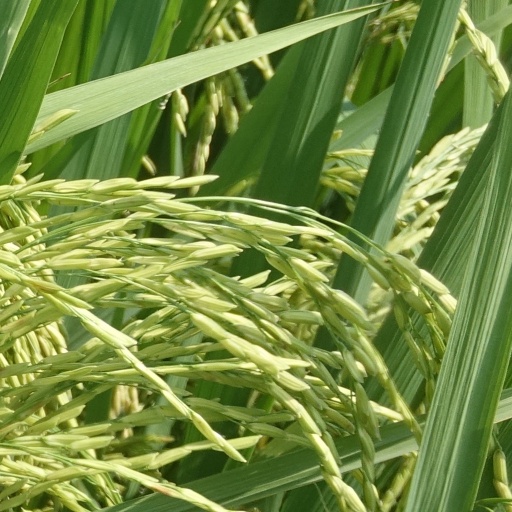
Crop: rice